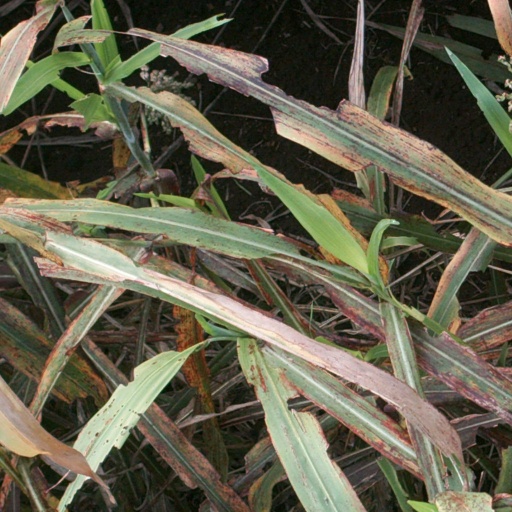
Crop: sorghum